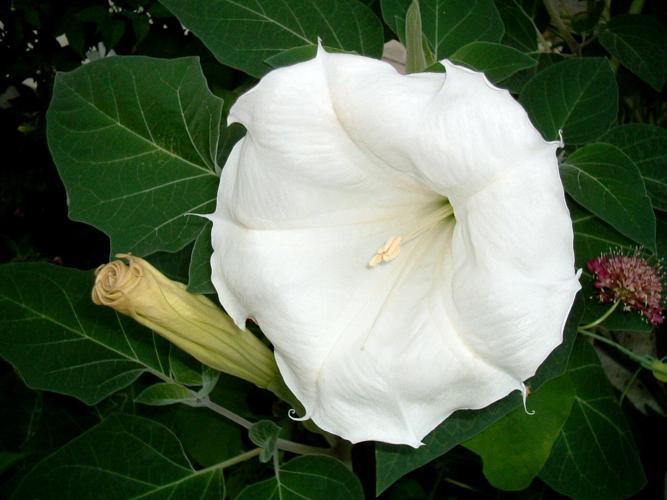
Label: thorn apple